The Brink (TV series)

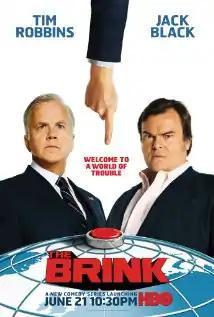
Promotional poster

The Brink is an American comedy television series created by brothers Roberto Benabib and Kim Benabib. It focuses on a geopolitical crisis in Pakistan. Before cancellation, the show was conceived so that each season would follow a different crisis somewhere in the world involving the same main characters. The pilot episode was written by the Benabib brothers and directed by Jay Roach.